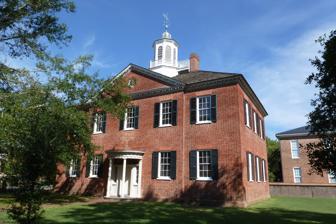
Building: Central Elementary School (New Bern, North Carolina)
Country: United States of America
Year built: 1806
Historic school building in North Carolina, United States United States historic place Central Elementary School U.S. National Register of Historic Places The first academy building, September 2012 Show map of North Carolina Show map of the United States Location 311-313 New St. and 517 Hancock St., New Bern, North Carolina Coordinates 35°06′37″N 77°02′29″W / 35.1103°N 77.0415°W / 35.1103; -77.0415 Area 7 acres (2.8 ha) Built 1806 ( 1806 ) Architect James Coor, Mr. Carroll NRHP reference No. 72000938 Added to NRHP January 20, 1972 The second academy building, September 2012 Central Elementary School is a pair of historic school buildings in New Bern , Craven County, North Carolina . The First New Bern Academy is located on New Street and was built about 1806. It is a two-story, Flemish bond brick building with a hipped roof and two interior ridge chimneys. It features a semicircular tetrastyle entrance porch with Tuscan order columns and a roof cupola .  It has a rear addition dated to the late-19th century. The Second New Bern Academy was built in 1884 to replace the previous building. The buildings retained their educational functions until 1971. The 1806 building now houses a museum, while the 1884 building has been converted into apartments. The buildings were listed on the National Register of Historic Places in 1972. References